Lavabo

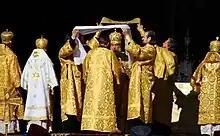
Patriarch Kirill I of Moscow washing his hands at the Great Entrance during an outdoor Divine Liturgy

Churches from the time of Constantine the Great were built with an exonarthex that included a fountain known as a cantharus, where Christians would wash their hands, face and feet before entering the worship space. The practice of ablutions before prayer and worship in Christianity symbolizes "separation from sins of the spirit and surrender to the Lord." Canthari continue to be used in some Orthodox churches, where worshippers also remove their shoes before entering into the presence of God.